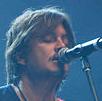
Age: 47